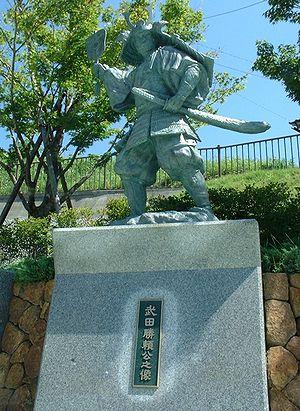
Takeda Katsuyori était un samouraï japonais de l'époque Sengoku, célèbre comme chef du clan Takeda et successeur de son père, le seigneur de guerre et daimyo Shingen Takeda. Il était le fils de Shingen et de la fille de Suwa Yorishige. Il eut notamment comme enfant Takeda Nobukatsu et Takeda Katsuchika.